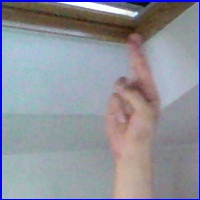
Letra: R